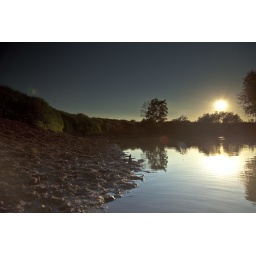
Also stood in the river to take this one. Bending right over to get as low to the water as possible.